Luigi Di Maio

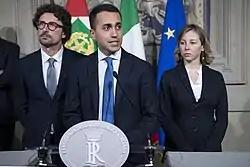
Di Maio at the Quirinal Palace in April 2018.

On 21 May 2018, Di Maio and Salvini proposed the private law professor Giuseppe Conte for the role of Prime Minister in the 2018 Italian government, despite reports in the Italian press suggesting that President Mattarella still had significant reservations about the direction of the new government. On 23 May 2018, Conte was invited to the Quirinal Palace to receive the presidential mandate to form a new cabinet. In the traditional statement after the appointment, Conte said that he would be the “defense lawyer of Italian people”.